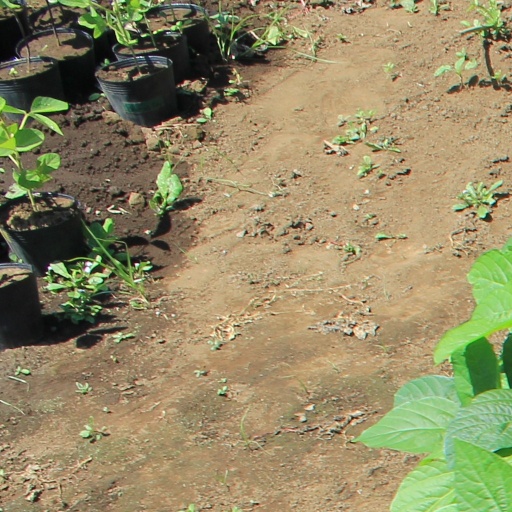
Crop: soybean